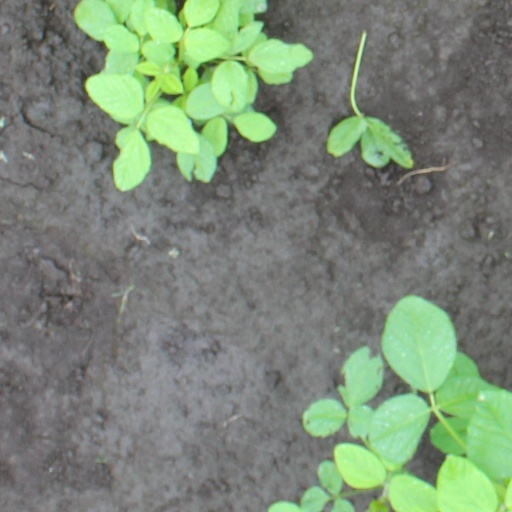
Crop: soybean